History of Lithuanian culture

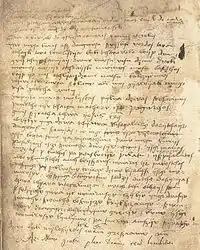
The oldest surviving manuscript in Lithuanian, rewritten from 15th century original text

Lithuanian-language culture derived directly from old Lithuanian culture, among lower strata prevalently. The language barrier caused it to remain isolated from innovations in culture in the 15th century. However the Christianity of higher estates and presence of Christian parishes even in country regions weakened a base of old religion and induced some non direct changes towards culture, based on common European values.